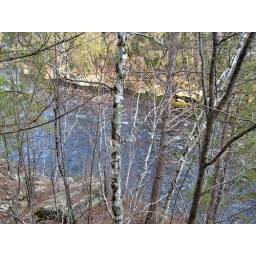
I really like the tint the red buds give to this photo against the blue water.